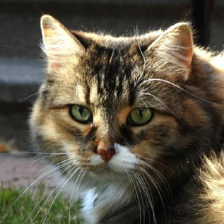
Label: animals